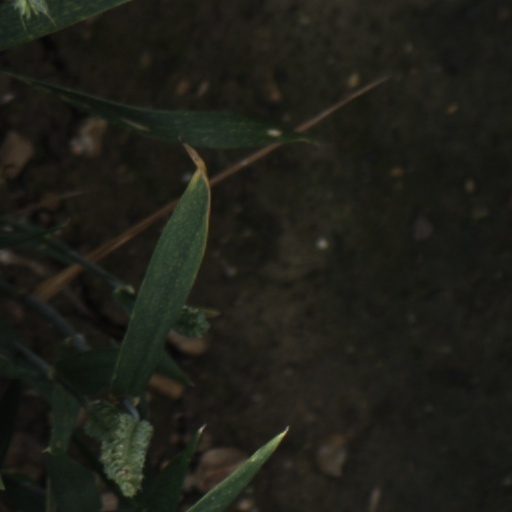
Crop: wheat